Sky position (RA, Dec in degrees): 177.346, 9.795
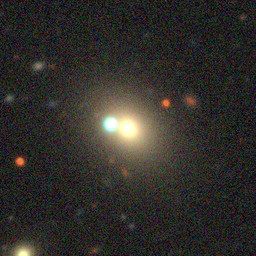
Galaxy morphology: Merging Galaxies